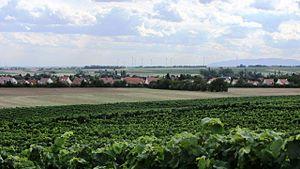
Vue sur Leiselheim du château d'eau
Leiselheim est un faubourg de Worms et se trouve à quelque 4 km au nord-ouest de la ville de Worms. Autrefois le village était purement consacré à l’agriculture. Encore aujourd’hui 40 % de sa surface sont réservés aux vignes. Avec plus de 2 000 habitants, il est devenu surtout une zone résidentielle près de Worms.